Fulton House, Swansea

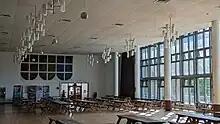
Refectory, Fulton House

Fulton House is the main focus of academic and social life at Swansea University and it was designed as a meeting place and a social and academic hub"." It contains a range of food outlets and restaurants, a Costcutter supermarket, and the JC's bar. A number of the rooms have been converted into lecture halls and tutorial rooms. The building is also home to the university's Chaplaincy and "Discovery SVS" a student-led charity based in working to improve the lives of people in the Swansea area.